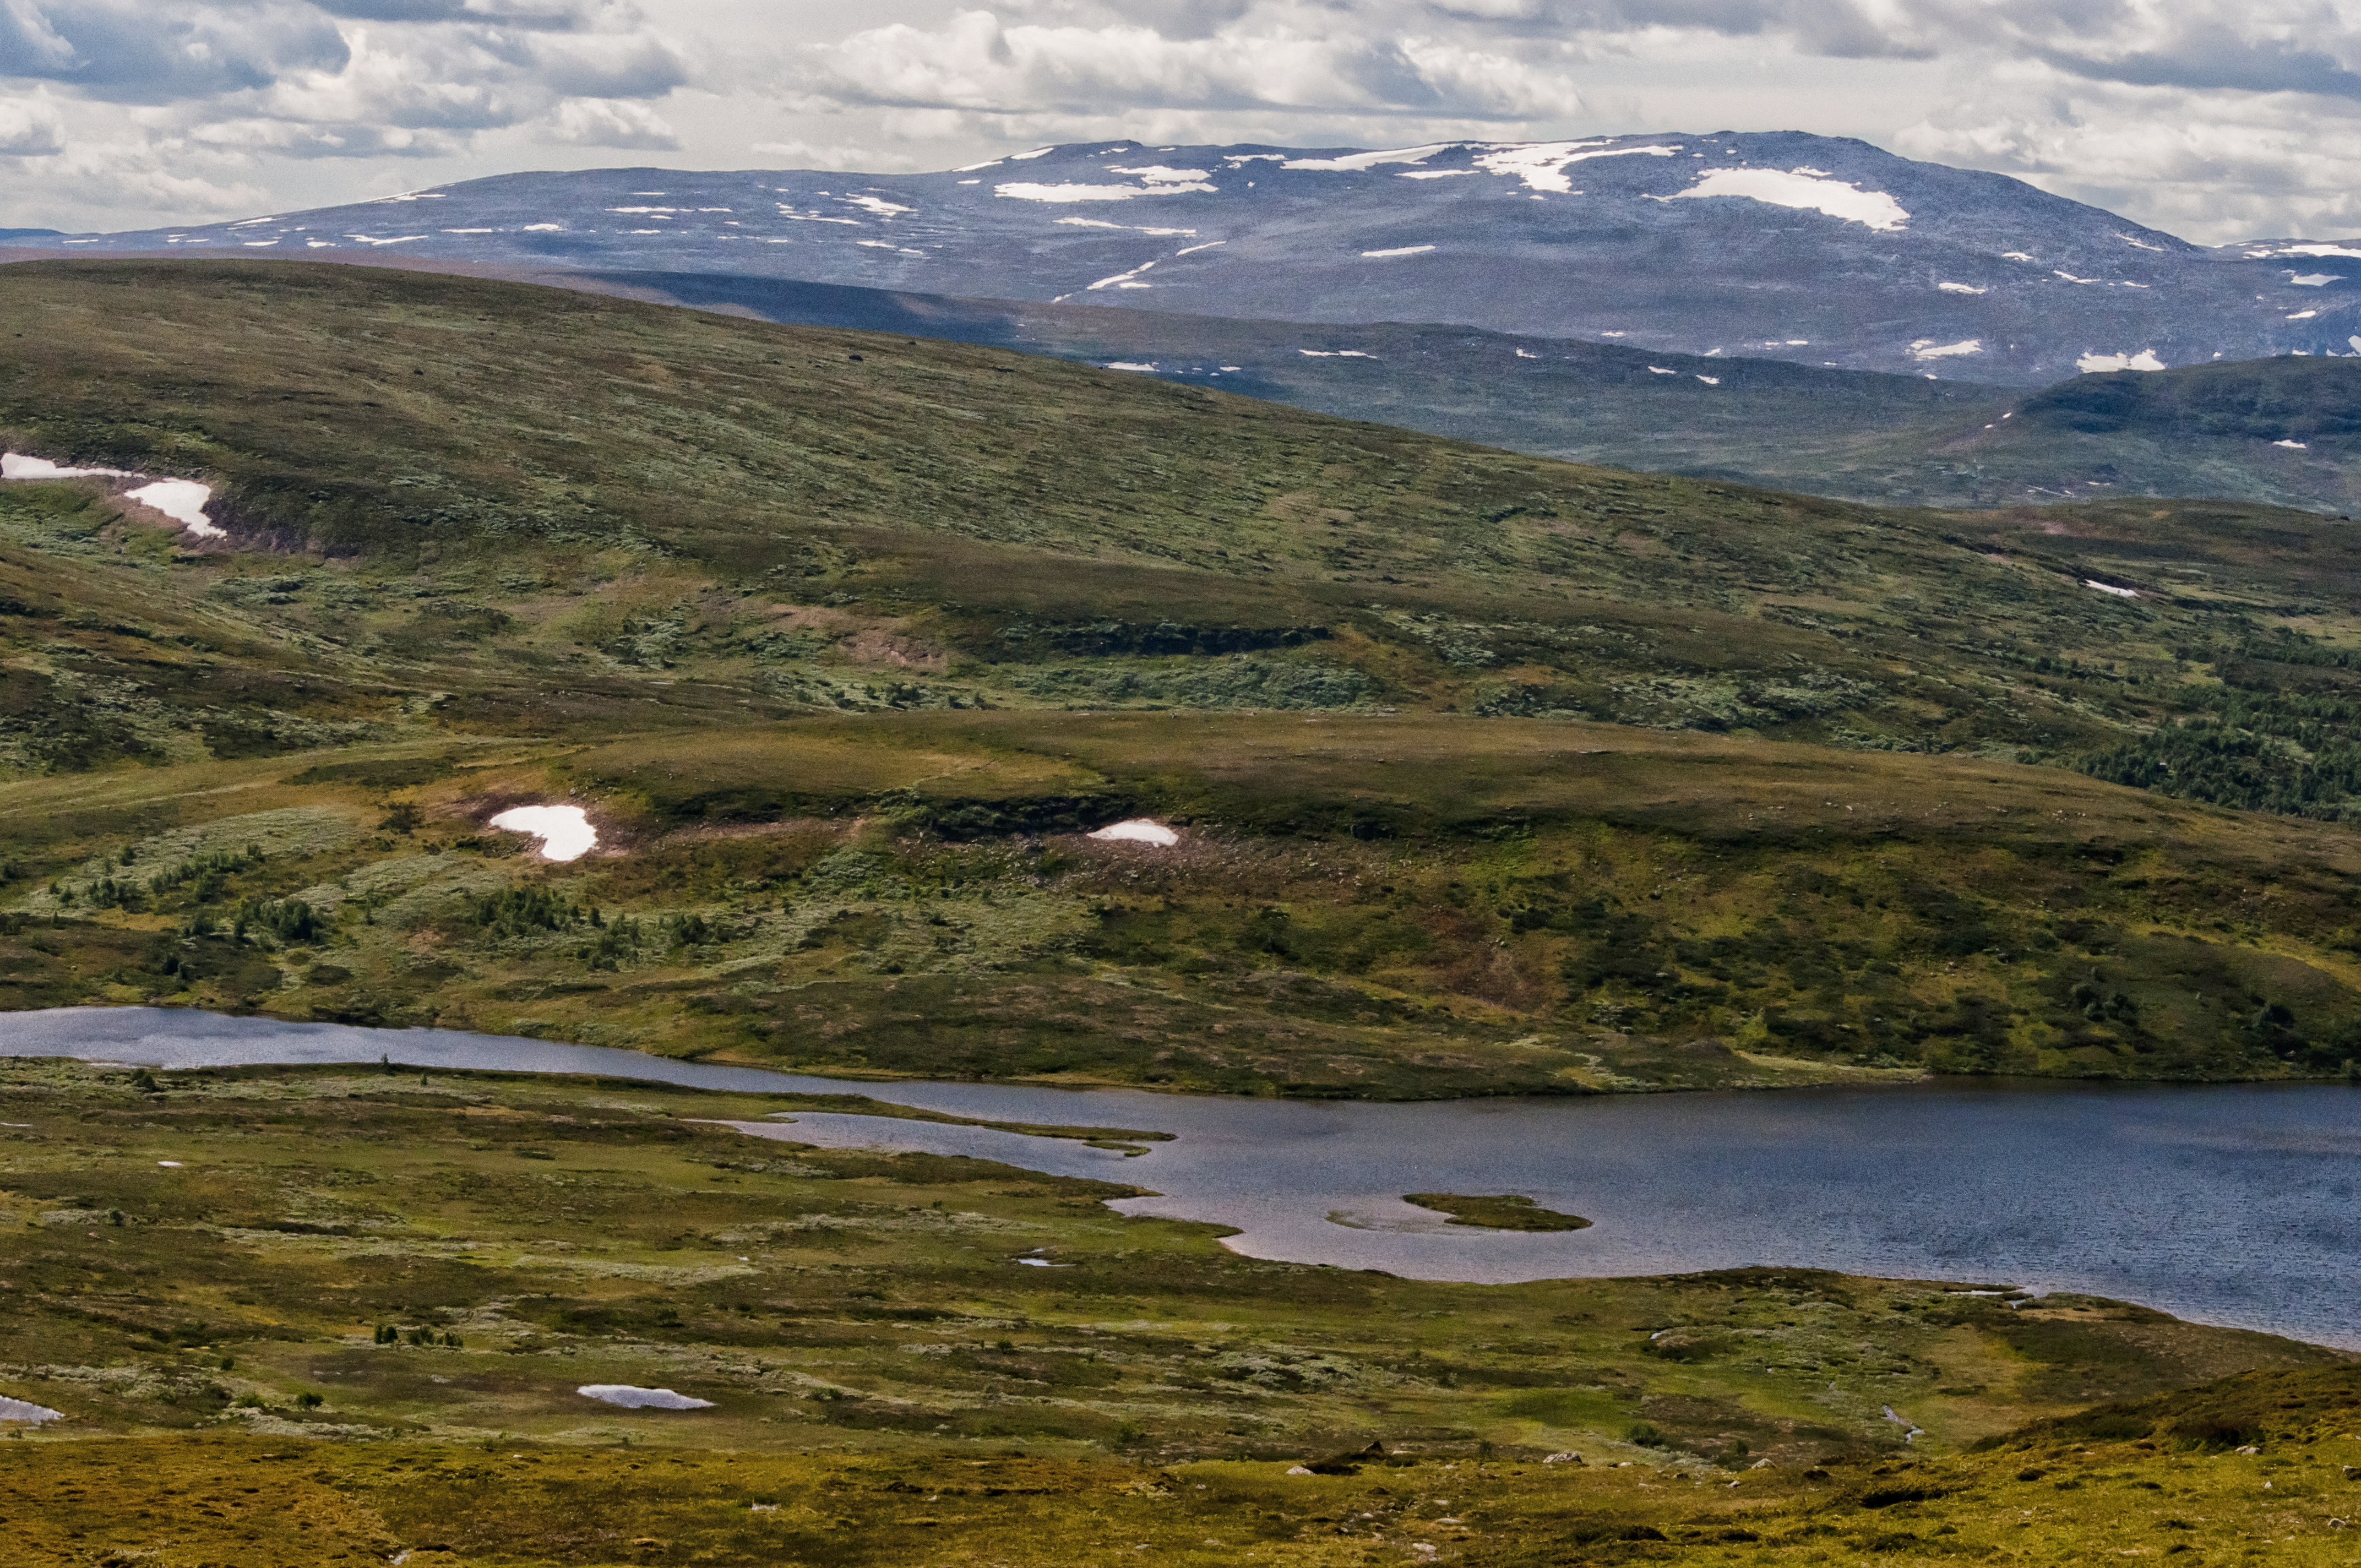
landscape, sea, coast, water, nature, wilderness, mountain, snow, cloud, hill, lake, mountain range, europe, reflection, fjord, reservoir, nikon, yellow, highland, ridge, body of water, north, daylight, sweden, plateau, berg, day, sverige, fell, loch, norway, norge, scandinavia, tundra, d5000, skandinavien, jmtland, fjll, tnndalen, hrjedalen, scandes, skanderna, sylarna, sn, fjllen, sj, hamra, helags, ramund, kalfjll, landform, aerial photography, geographical feature, mountainous landforms